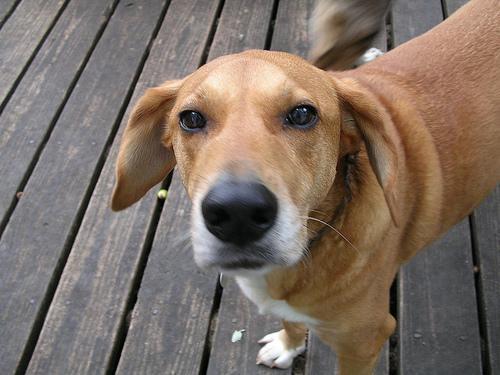
redbone